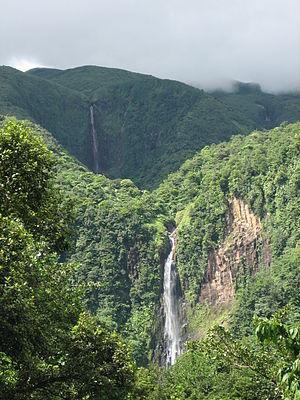
La Guadeloupe est une destination prisée pour le tourisme, pour ses plages de sable blanc ou de sable noir, ses cascades, ses musées, sa faune et sa flore, et ses nombreux sites à découvrir au hasard de la visite de certaines communes de l'île. La Guadeloupe offre aussi de nombreuses activités sportives, comme le nautisme, randonnées, découverte des fonds marins, pêche au gros, visite de Grand-cul-de-sac-Marin, etc. C'est ainsi la première destination touristique de l'Outremer français. En effet le tourisme guadeloupéen met en avant tous les atouts de l’île aussi bien le soleil et la mer que la forêt et le volcan : la Soufrière. La Guadeloupe est attractive surtout durant l’hiver où les touristes cherchent la chaleur sur les belles plages.
Cette liste recense certaines chutes d’eau de France, classées par régions et départements.
Capesterre-Belle-Eau est une commune française, située dans le département de la Guadeloupe. Les habitants sont appelés les Capesterriens.
Le parc national de la Guadeloupe est un parc national français situé dans le département de la Guadeloupe aux Antilles françaises. Le territoire, devenu une réserve de biosphère de l'UNESCO en 1992, a pour but de protéger le point chaud de biodiversité des îles caraïbes, abritant ainsi une faune et une flore particulièrement riches, avec une fort taux d'endémisme insulaire.
La Guadeloupe, en créole guadeloupéen : Gwadloup, et en langues amérindiennes : Karukera, est une île française de l'archipel des Antilles, en réalité un archipel composé de deux parties principales : la Grande-Terre à l'est et la Basse-Terre à l'ouest, séparées par un bras de mer « la Rivière-Salée ». La Guadeloupe est aussi par extension administrative un département français, une région mono-départementale de l'Outre-mer français et une région ultrapériphérique européenne, située dans les Caraïbes ; son code départemental officiel est le « 971 ». Elle est membre de l’OECS.